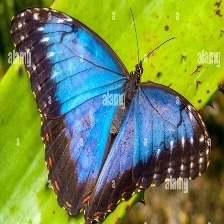
Species: BLUE MORPHO